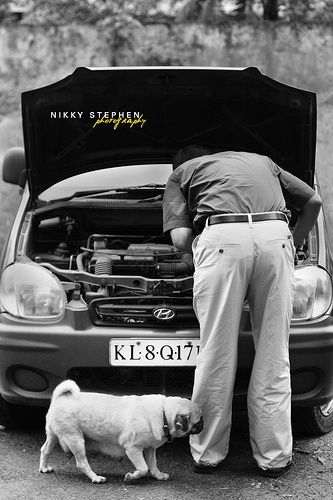
A man under the hood of a car while a dog is next to him.
A man standing next to a dog as he works on his car.
A small dog is at the feet of a man looking under the hood of a car.
A man standing in front of a car with it's hood open and a dog standing in front of the car.
A man that is looking inside of a car.